Northern Cyprus

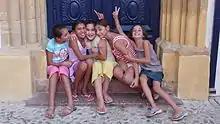
Turkish Cypriot children in the walled part of North Nicosia

Kyrenia is considered the capital of tourism in Northern Cyprus, with its numerous hotels, entertainment facilities, vibrant nightlife and shopping areas. In 2012, 62.7% of the visitors in Northern Cyprus stayed in the Girne District during their visit. Out of the 145 hotels in Northern Cyprus, 99 were in the Girne District in 2013.